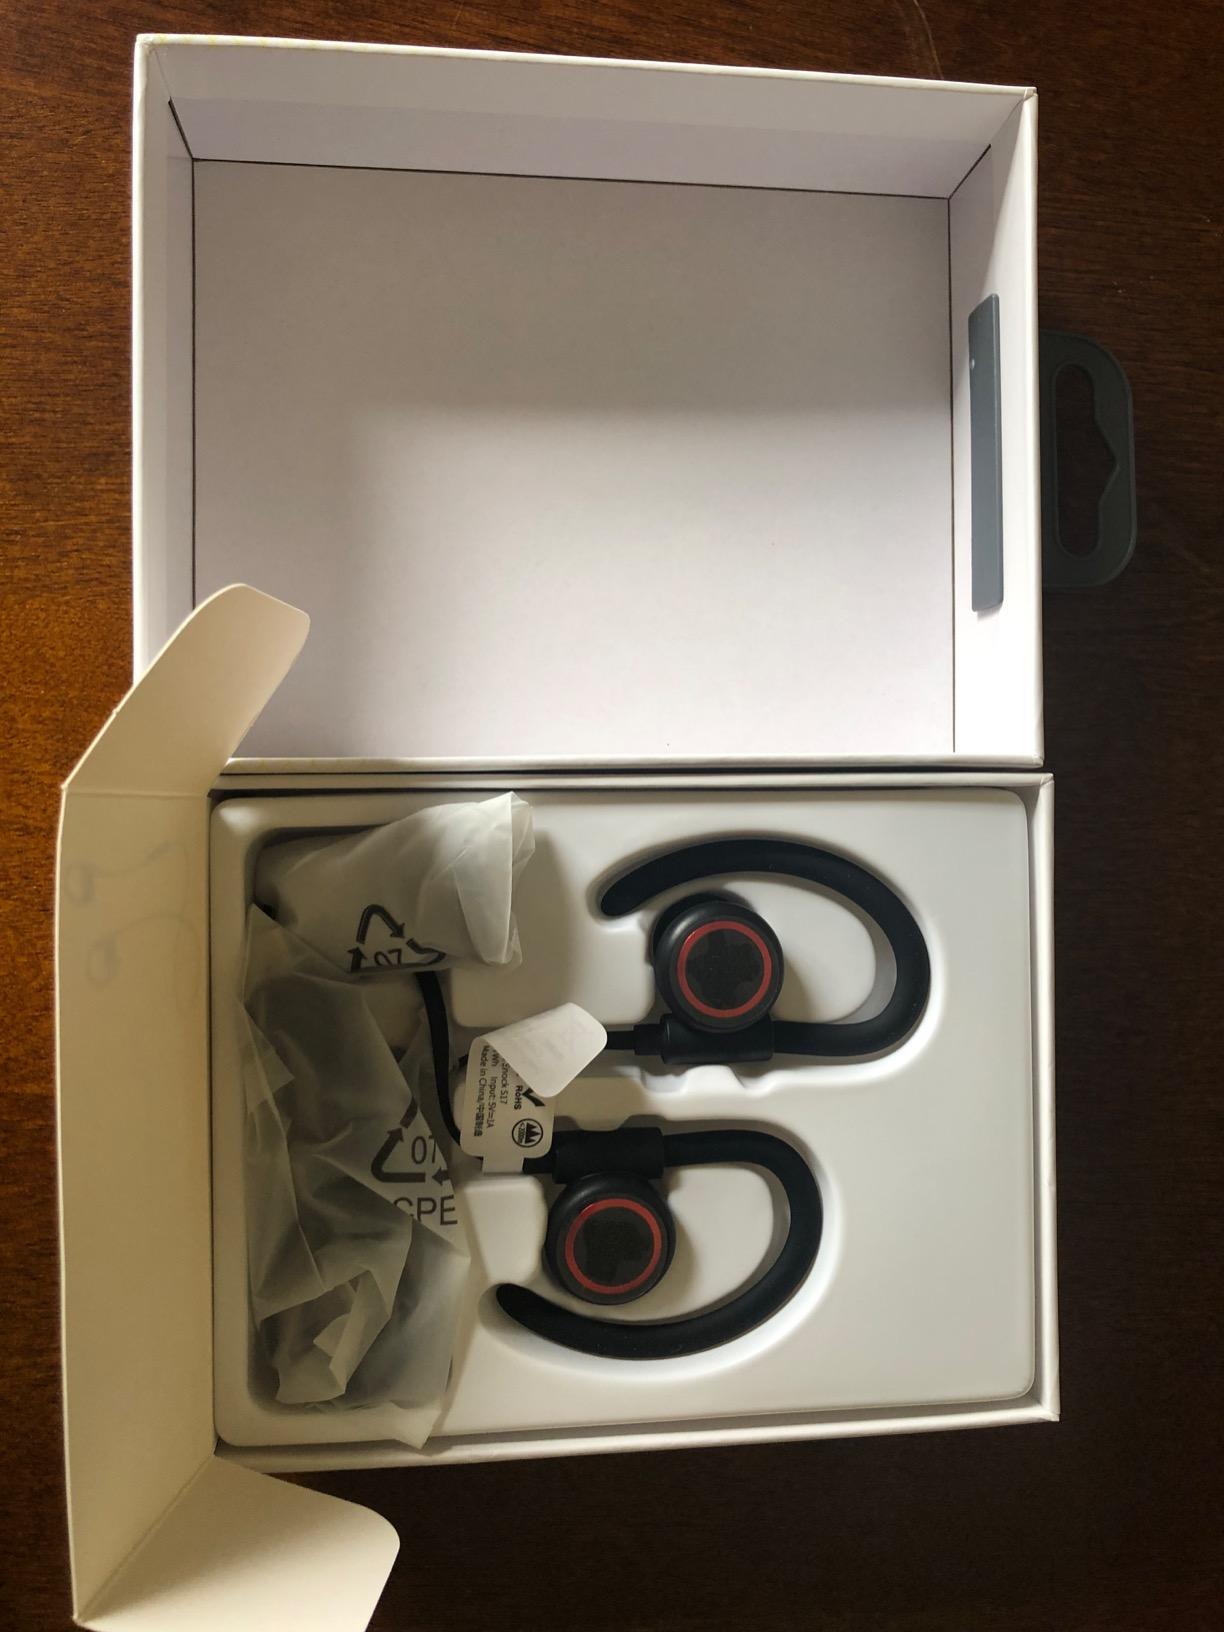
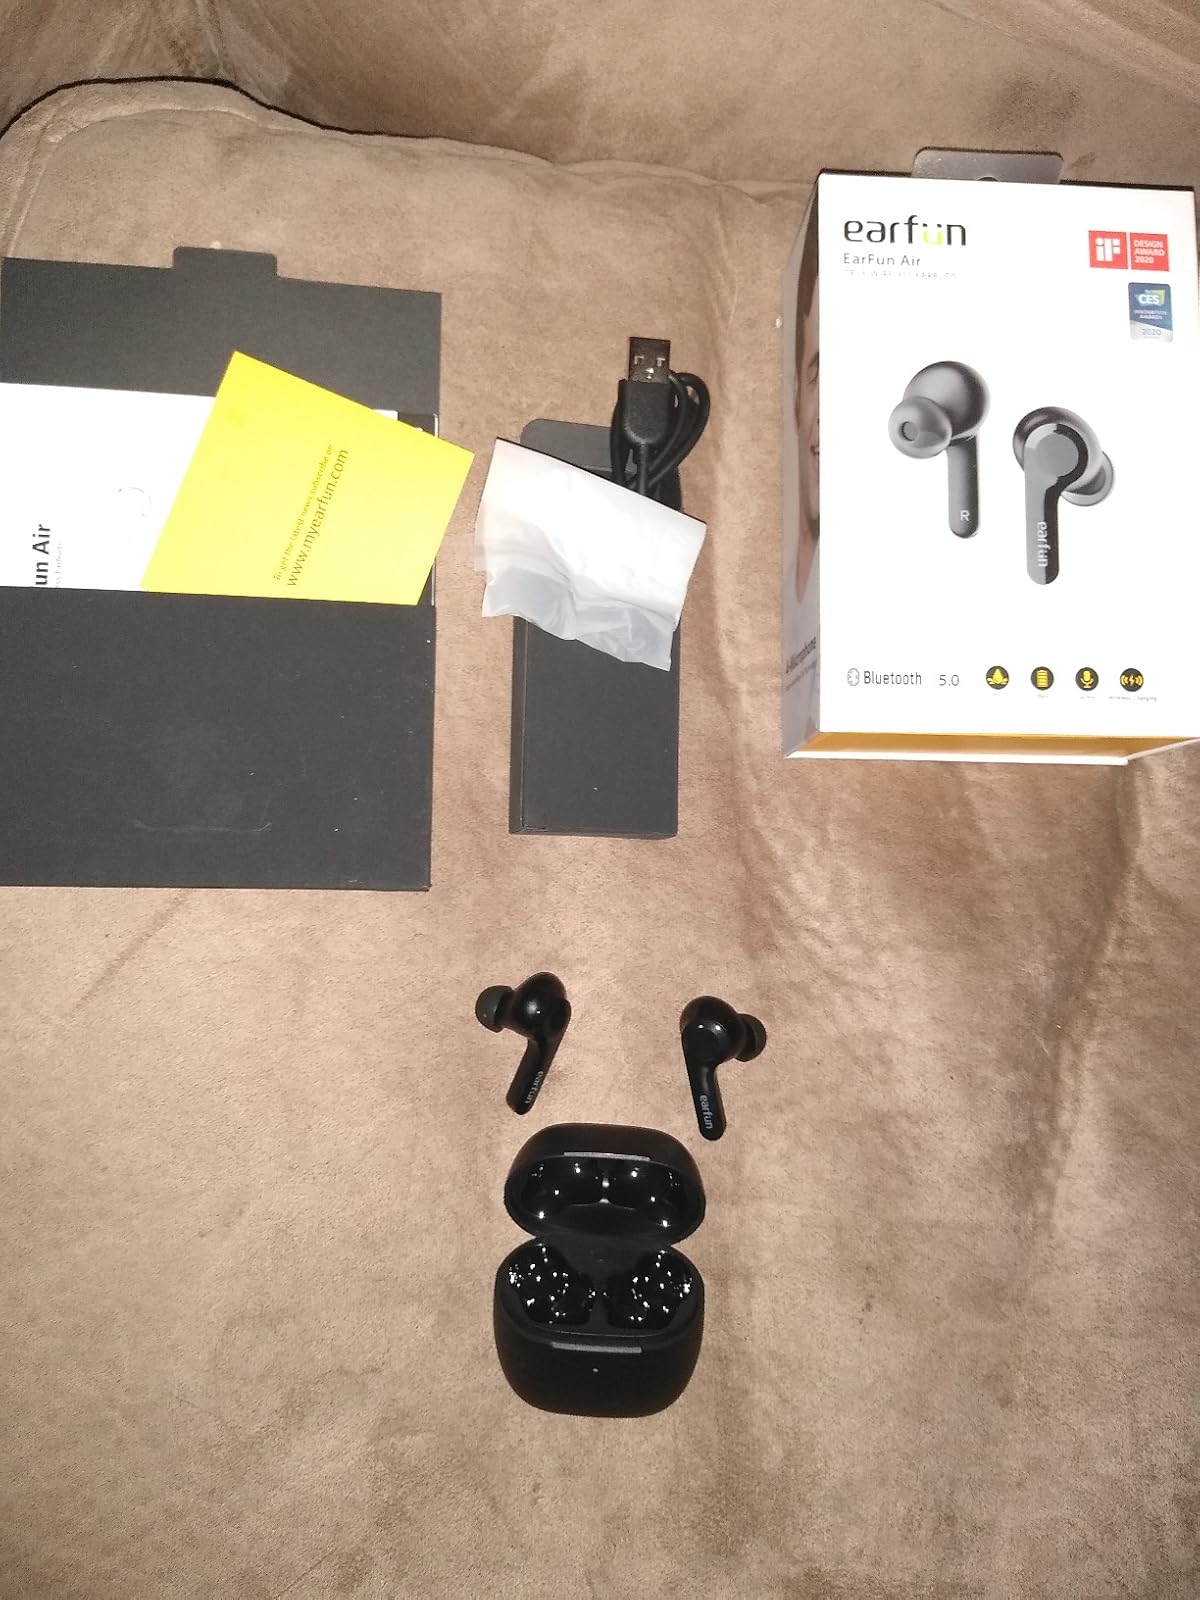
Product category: earbuds
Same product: no